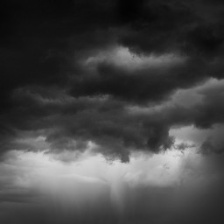
Cloud type: Nimbostratus